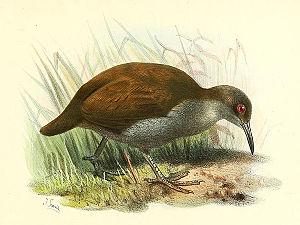
Gallirallus lafresnayanus (Râle de Lafresnaye)
Le Râle de Lafresnaye était un oiseau vivant en Nouvelle-Calédonie. Il est seulement connu par dix-sept spécimens récoltés entre 1860 et 1890. On suppose qu'il vivait dans les forêts et qu'il s'est réfugié plus haut, en altitude, pour échapper aux prédateurs introduits sur l'île. Il se nourrissait d'invertébrés, notamment des vers de terre.